Fred Hottes House

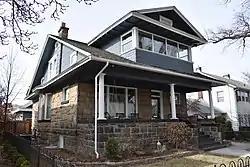
The Fred Hottes House in 2019

The Fred Hottes House in Boise, Idaho, is a 2-story, sandstone and shingle Colonial Revival house designed by Tourtellotte & Co. and constructed in 1908. The house features a cross facade porch and a prominent, pedimented front gable. The house was added to the National Register of Historic Places in 1982.